1912 Georgia Tech Yellow Jackets football team

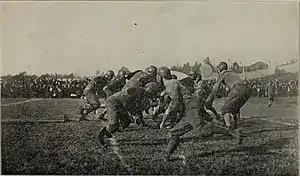
A scene from an unknown game

The 1912 Georgia Tech Yellow Jackets football team represented Georgia Tech as a member of the Southern Intercollegiate Athletic Association (SIAA) during the 1912 college football season. Led by ninth-year head coach John Heisman, the Yellow Jackets compiled an overall record of 5–3–1 with a mark of 5–3 in SIAA play. Georgia Tech played home games at The Flats, the future site of Bobby Dodd Stadium, in Atlanta. Alf McDonald was named to the College Football All-Southern Team as a quarterback.